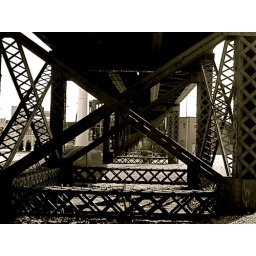
under the train bridge